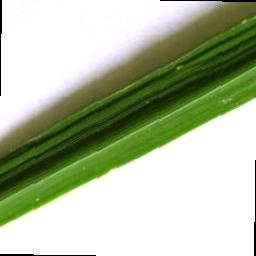
Label: Rice___Brown_Spot